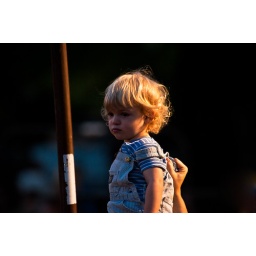
Penn Valley is a beautiful valley southwest of Grass Valley in the Eastern Sierras. It is the home of many fine horse ranches.